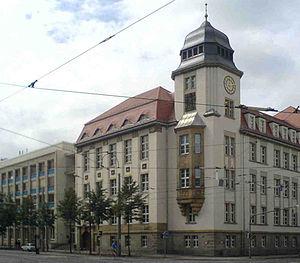
La Karl-Liebknecht-Straße est une rue de Leipzig en Saxe, Allemagne. Elle relie le quartier de Zentrum-Süd dans le centre-ville à Leipzig-Connewitz au sud sur une quasi-ligne droite de 2,5 km. Traversant Leipzig-Südvorstadt dont sa place centrale Südplatz, Karl-Liebknecht-Straße est une des rues lipsiennes les plus populaires pour son université, ses commerces, ses bars et restaurants et plus généralement pour ses activités diurnes comme nocturnes.
Leipzig-Connewitz est un quartier au sud de Leipzig en Allemagne.